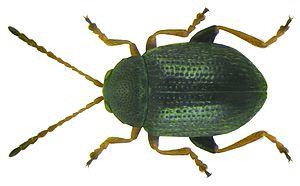
Epitrix est un genre d'insectes coléoptères de la famille des Chrysomelidae. Plusieurs espèces de ce genre sont des ravageurs des cultures, notamment Epitrix cucumeris, Epitrix similaris et Epitrix tuberis, dont les larves causent des dégâts aux tubercules de pomme de terre. Ces petits insectes sont aussi les vecteurs de phytovirus.